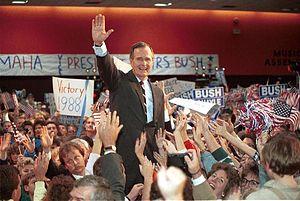
L'élection présidentielle américaine de 1988 a été remportée par le républicain George Bush père, vice-président du président sortant, Ronald Reagan, contre le candidat démocrate, Michael Dukakis, gouverneur du Massachusetts.